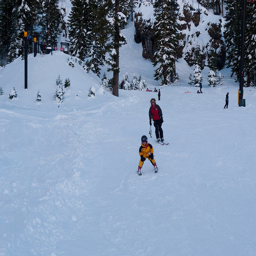
A couple of people riding skis down a snow covered slope.
a little kid riding some skiis down a hill
Two people wearing skis going down a snowy hill.
two people skiing down a hill covered in snow
Several people are skiing in snowy, wooded area.